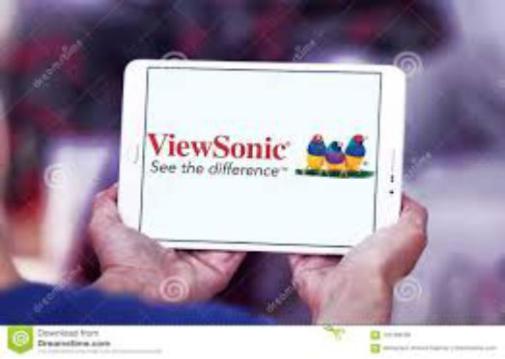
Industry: Electronic